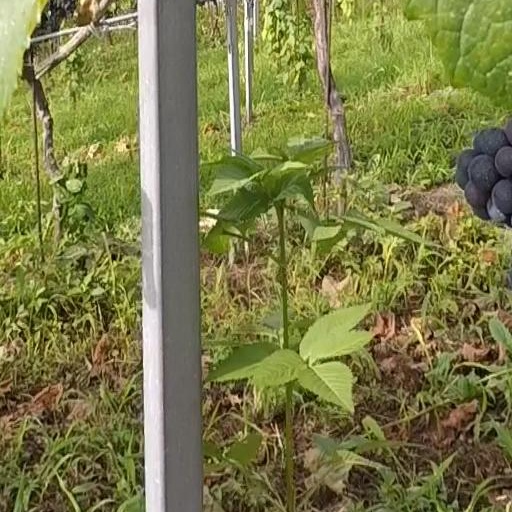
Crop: grape